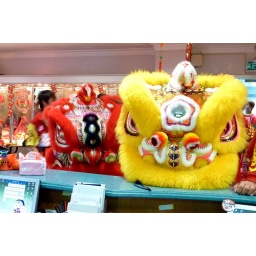
Lion dance in my office during Chinese New Year open house